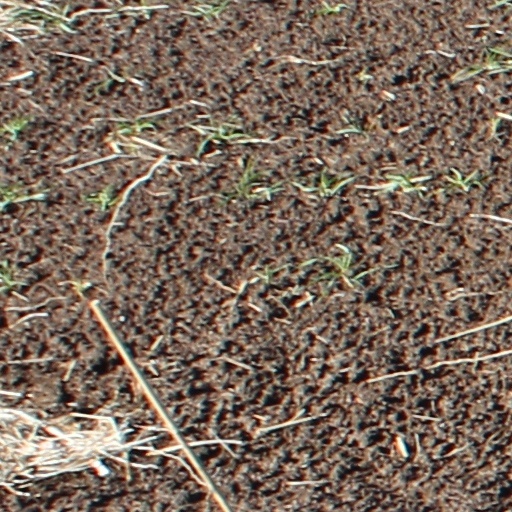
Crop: wheat